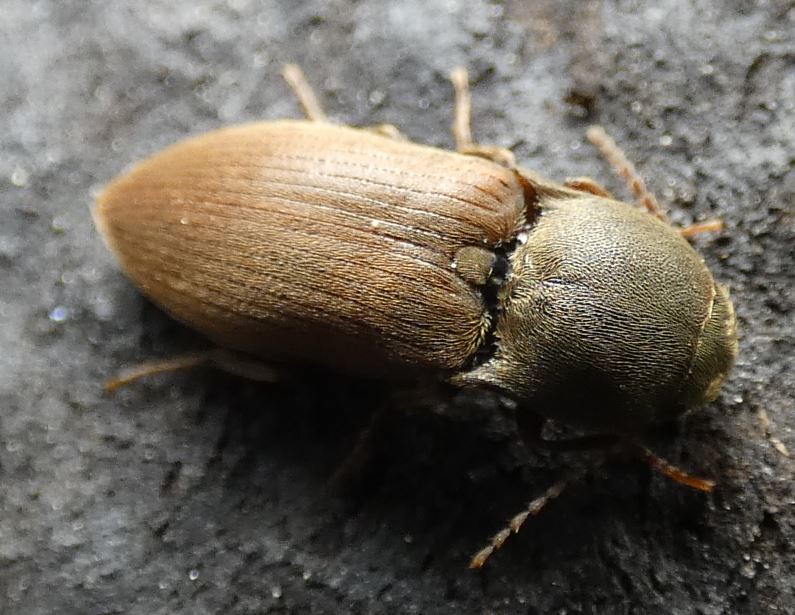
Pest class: clickbeetles_wireworms